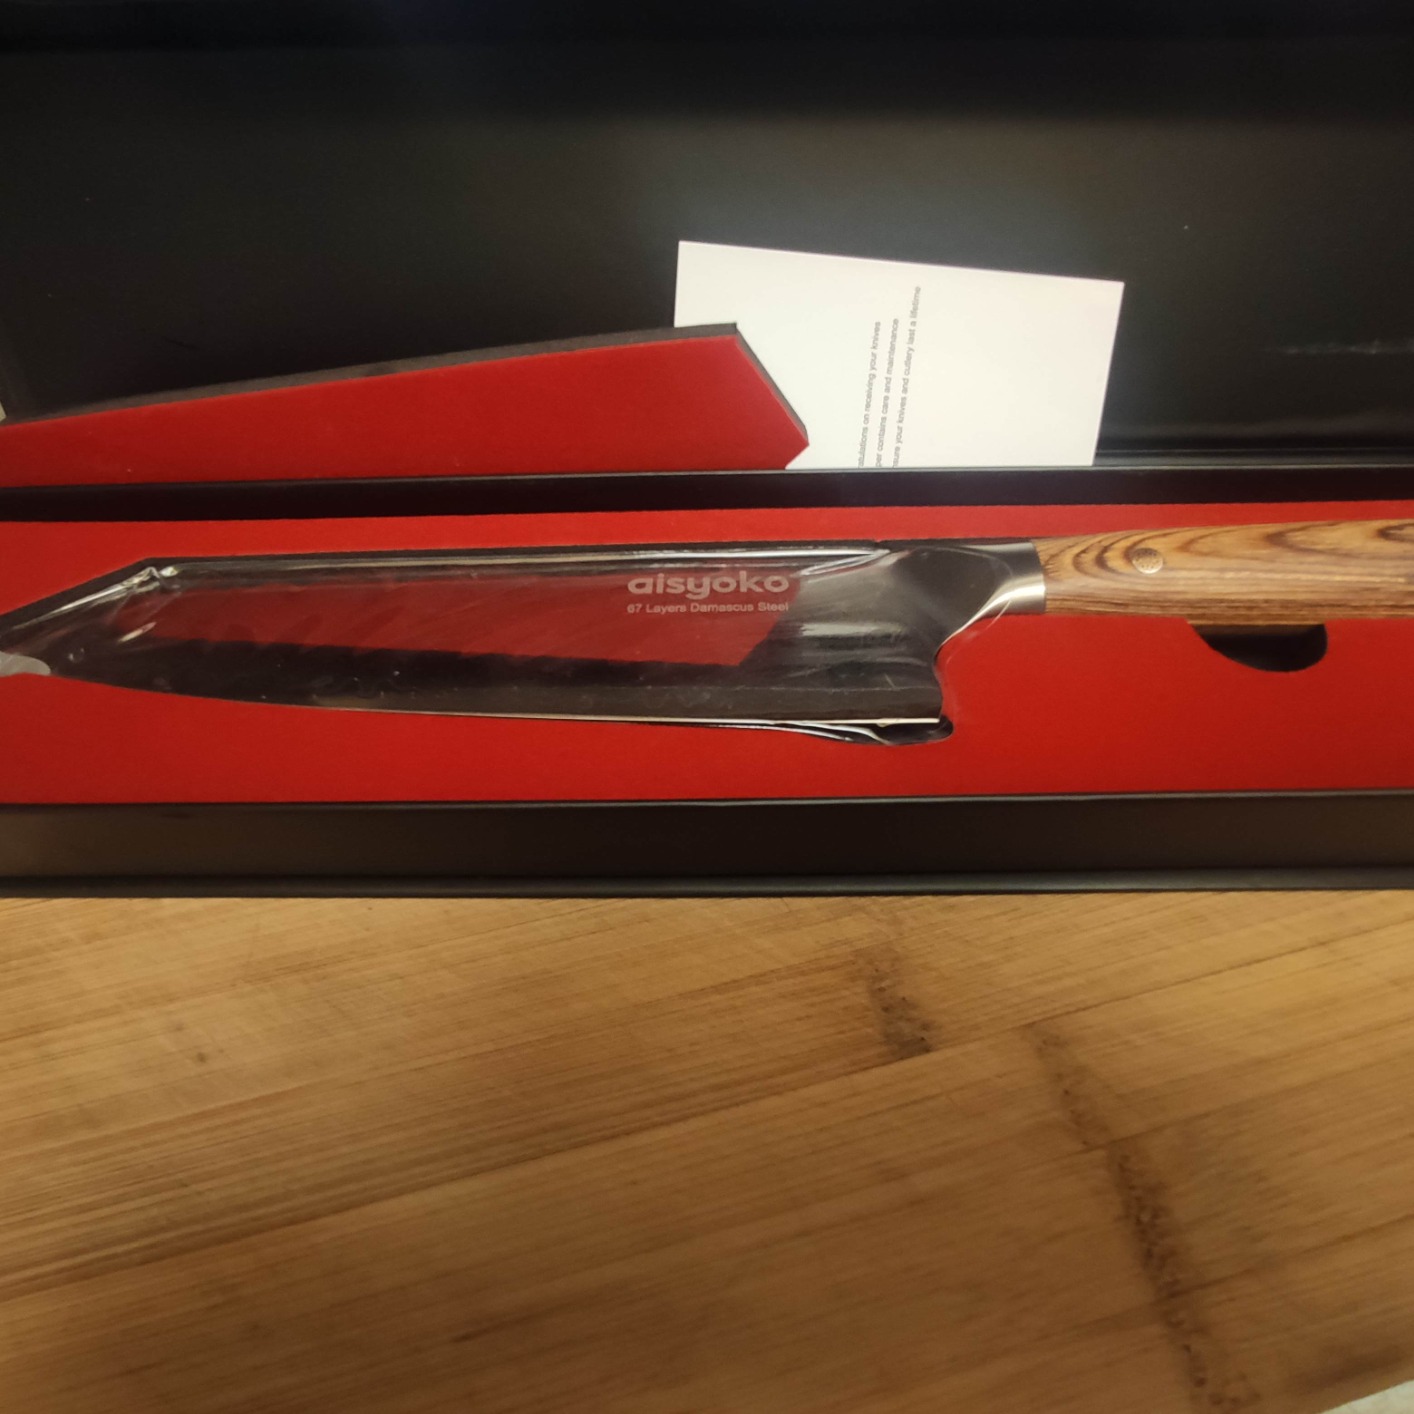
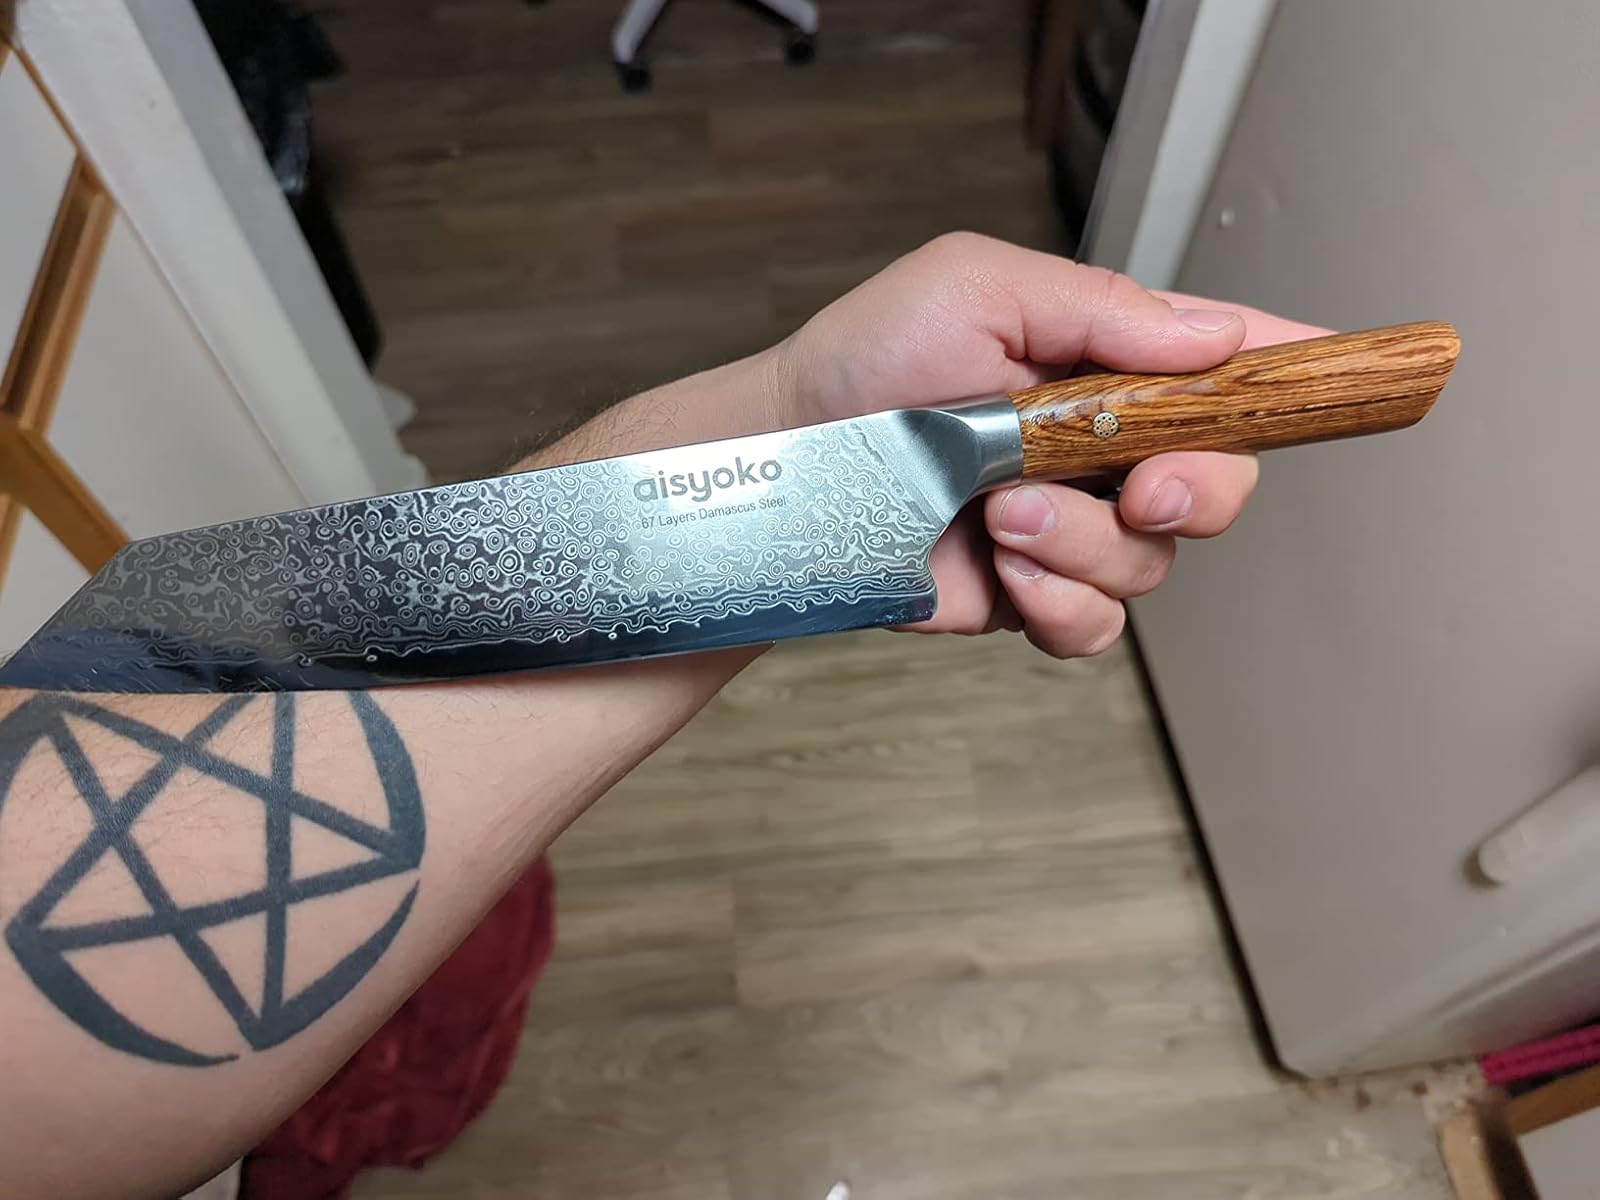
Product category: items_knife
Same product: yes